Dutch States Army

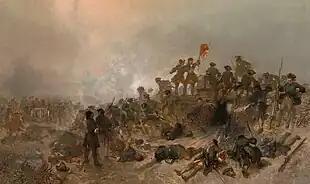
Dutch troops led by Prince of Orange storm the French entrenchments during the Battle of Malplaquet

Following the defeats of the States Army after the French invasion of the Rampjaar, 1672, William III introduced important organisational and logistical reforms in the States Army that enabled it to recover in a remarkably short time, and to drive the French from the country. The most direct threat to the survival of the States Army in the months after the lightning advance of the French into the Dutch heartland was a financial one: the three occupied provinces Gelderland, Overijssel, and Utrecht no longer paid the troops that were on their "repartition," which would soon have resulted in the loss of these regiments. Holland therefore agreed to temporarily take over the financing of these troops, on top of the 58% of the costs of the war that it normally already paid. But on the level of the company a different liquidity crisis threatened to ruin the captains. First of all, many "solicitors-military," afraid they would not be repaid, refused to extend further credit.